Kaisi Laagi Lagan

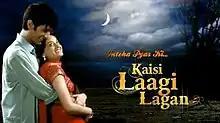
Promotional logo

Kaisi Laagi Lagan is an Indian television series that premiered on Sahara One on 13 October 2008, based on the story of a cursed marriage.